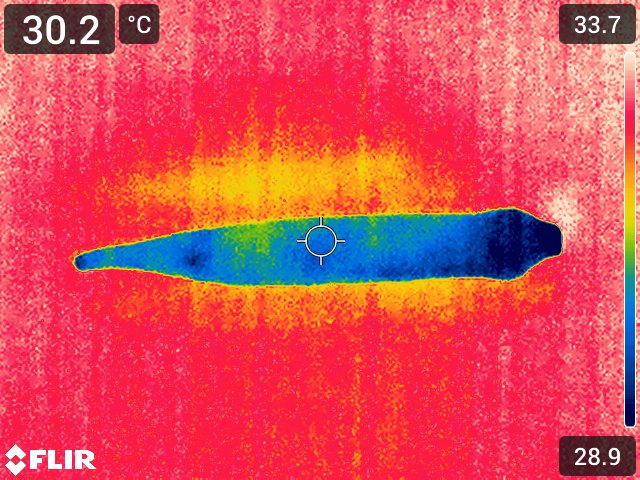
Maturity: adequate_matured